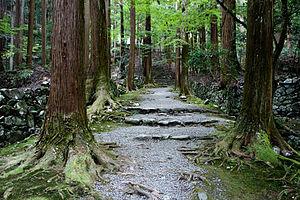
En architecture japonaise, un sandō est la route qui mène à un sanctuaire shinto ou à un temple bouddhiste.
Le Kōzan-ji, ou Toganoo-san Kōsan-ji, est un temple bouddhiste Omuro à Ume-ga-hata Toganoo-chō, dans l'arrondissement de Ukyō, à Kyoto au Japon. Le temple, fondé par le célèbre moine Myōe est renommé pour ses nombreux trésors nationaux et ses biens culturels importants, en particulier le fameux rouleau peint appelé Chōjū-giga. Le temple célèbre Biyakkōshin, Zenmyōshin et Kasuga Myojin, ainsi que sa divinité tutélaire shintoïste. En 1994, il est inscrit au patrimoine mondial de l'UNESCO au titre de « monuments historiques de l'ancienne Kyoto ».